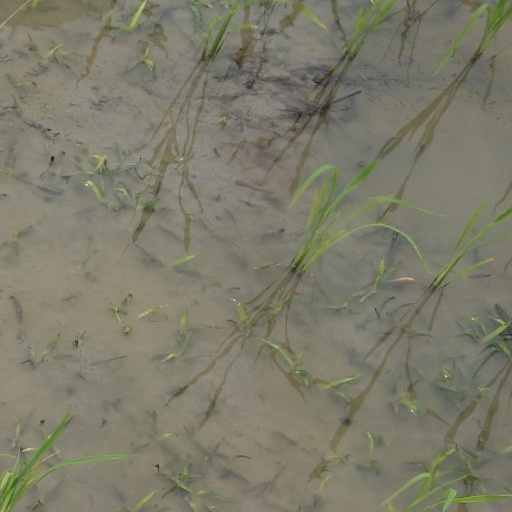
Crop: rice